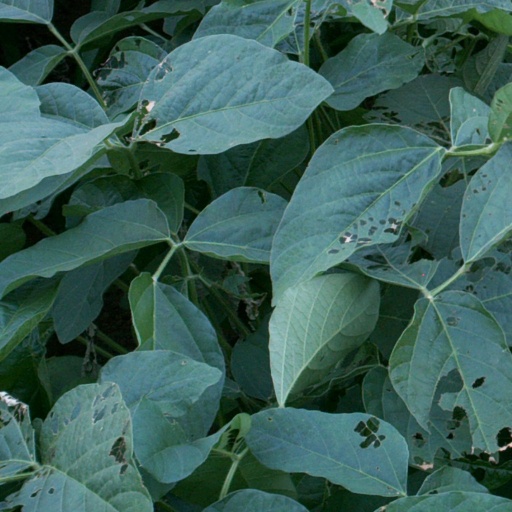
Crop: soybean